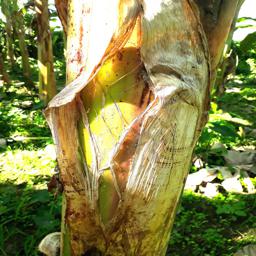
Label: PSEUDOSTEM WEEVIL